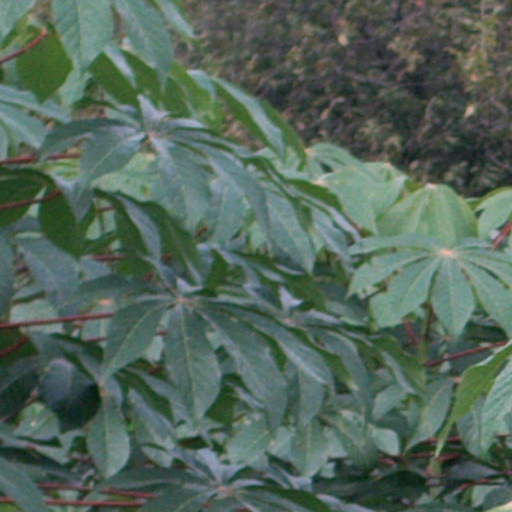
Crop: cassava